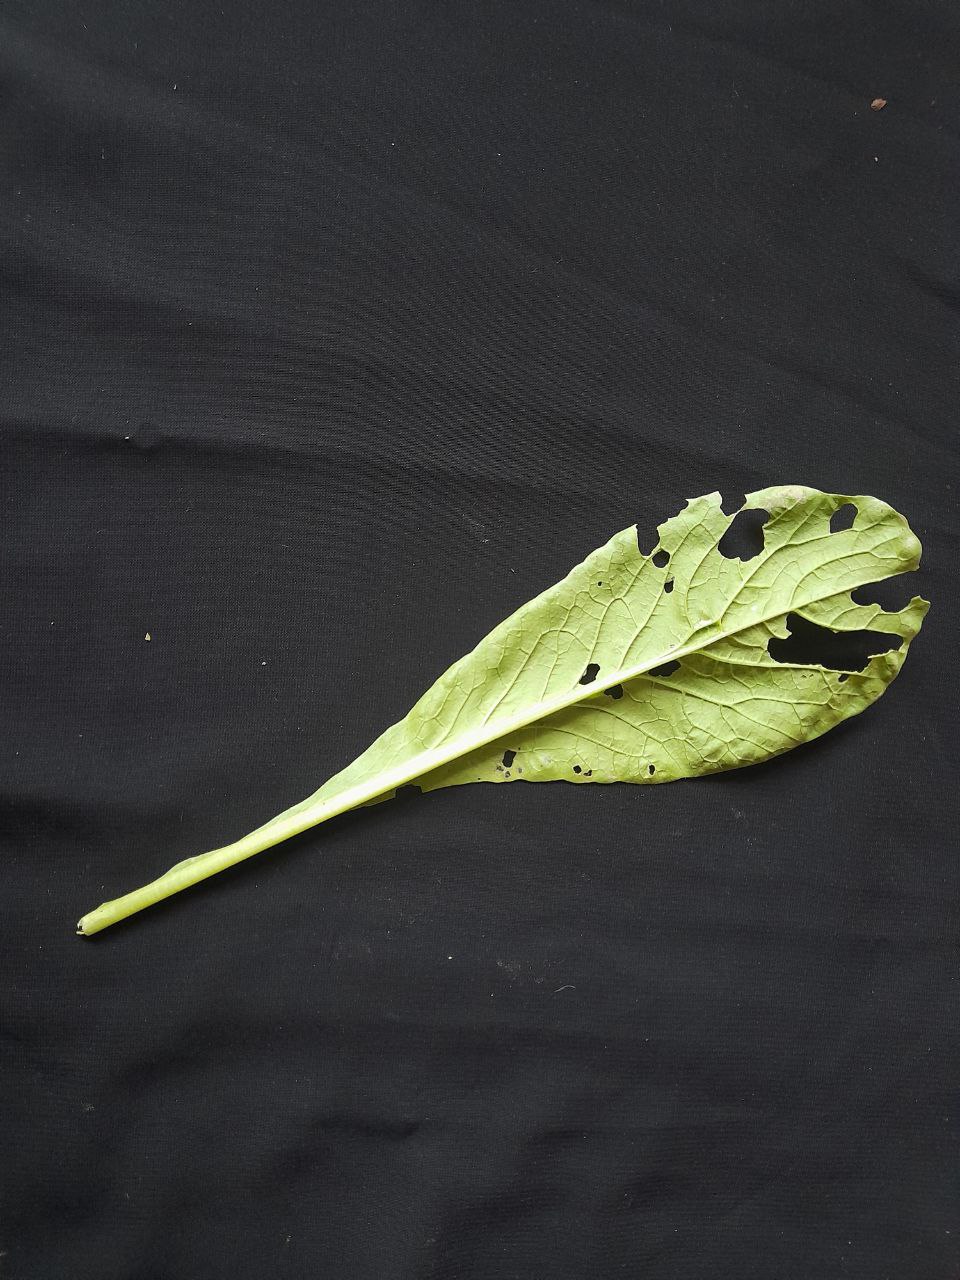
Label: flea beetle